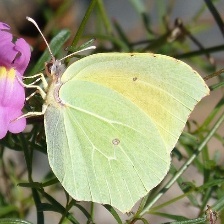
Species: CLEOPATRA
Butterfly family (ImageNet category): sulphur_butterfly